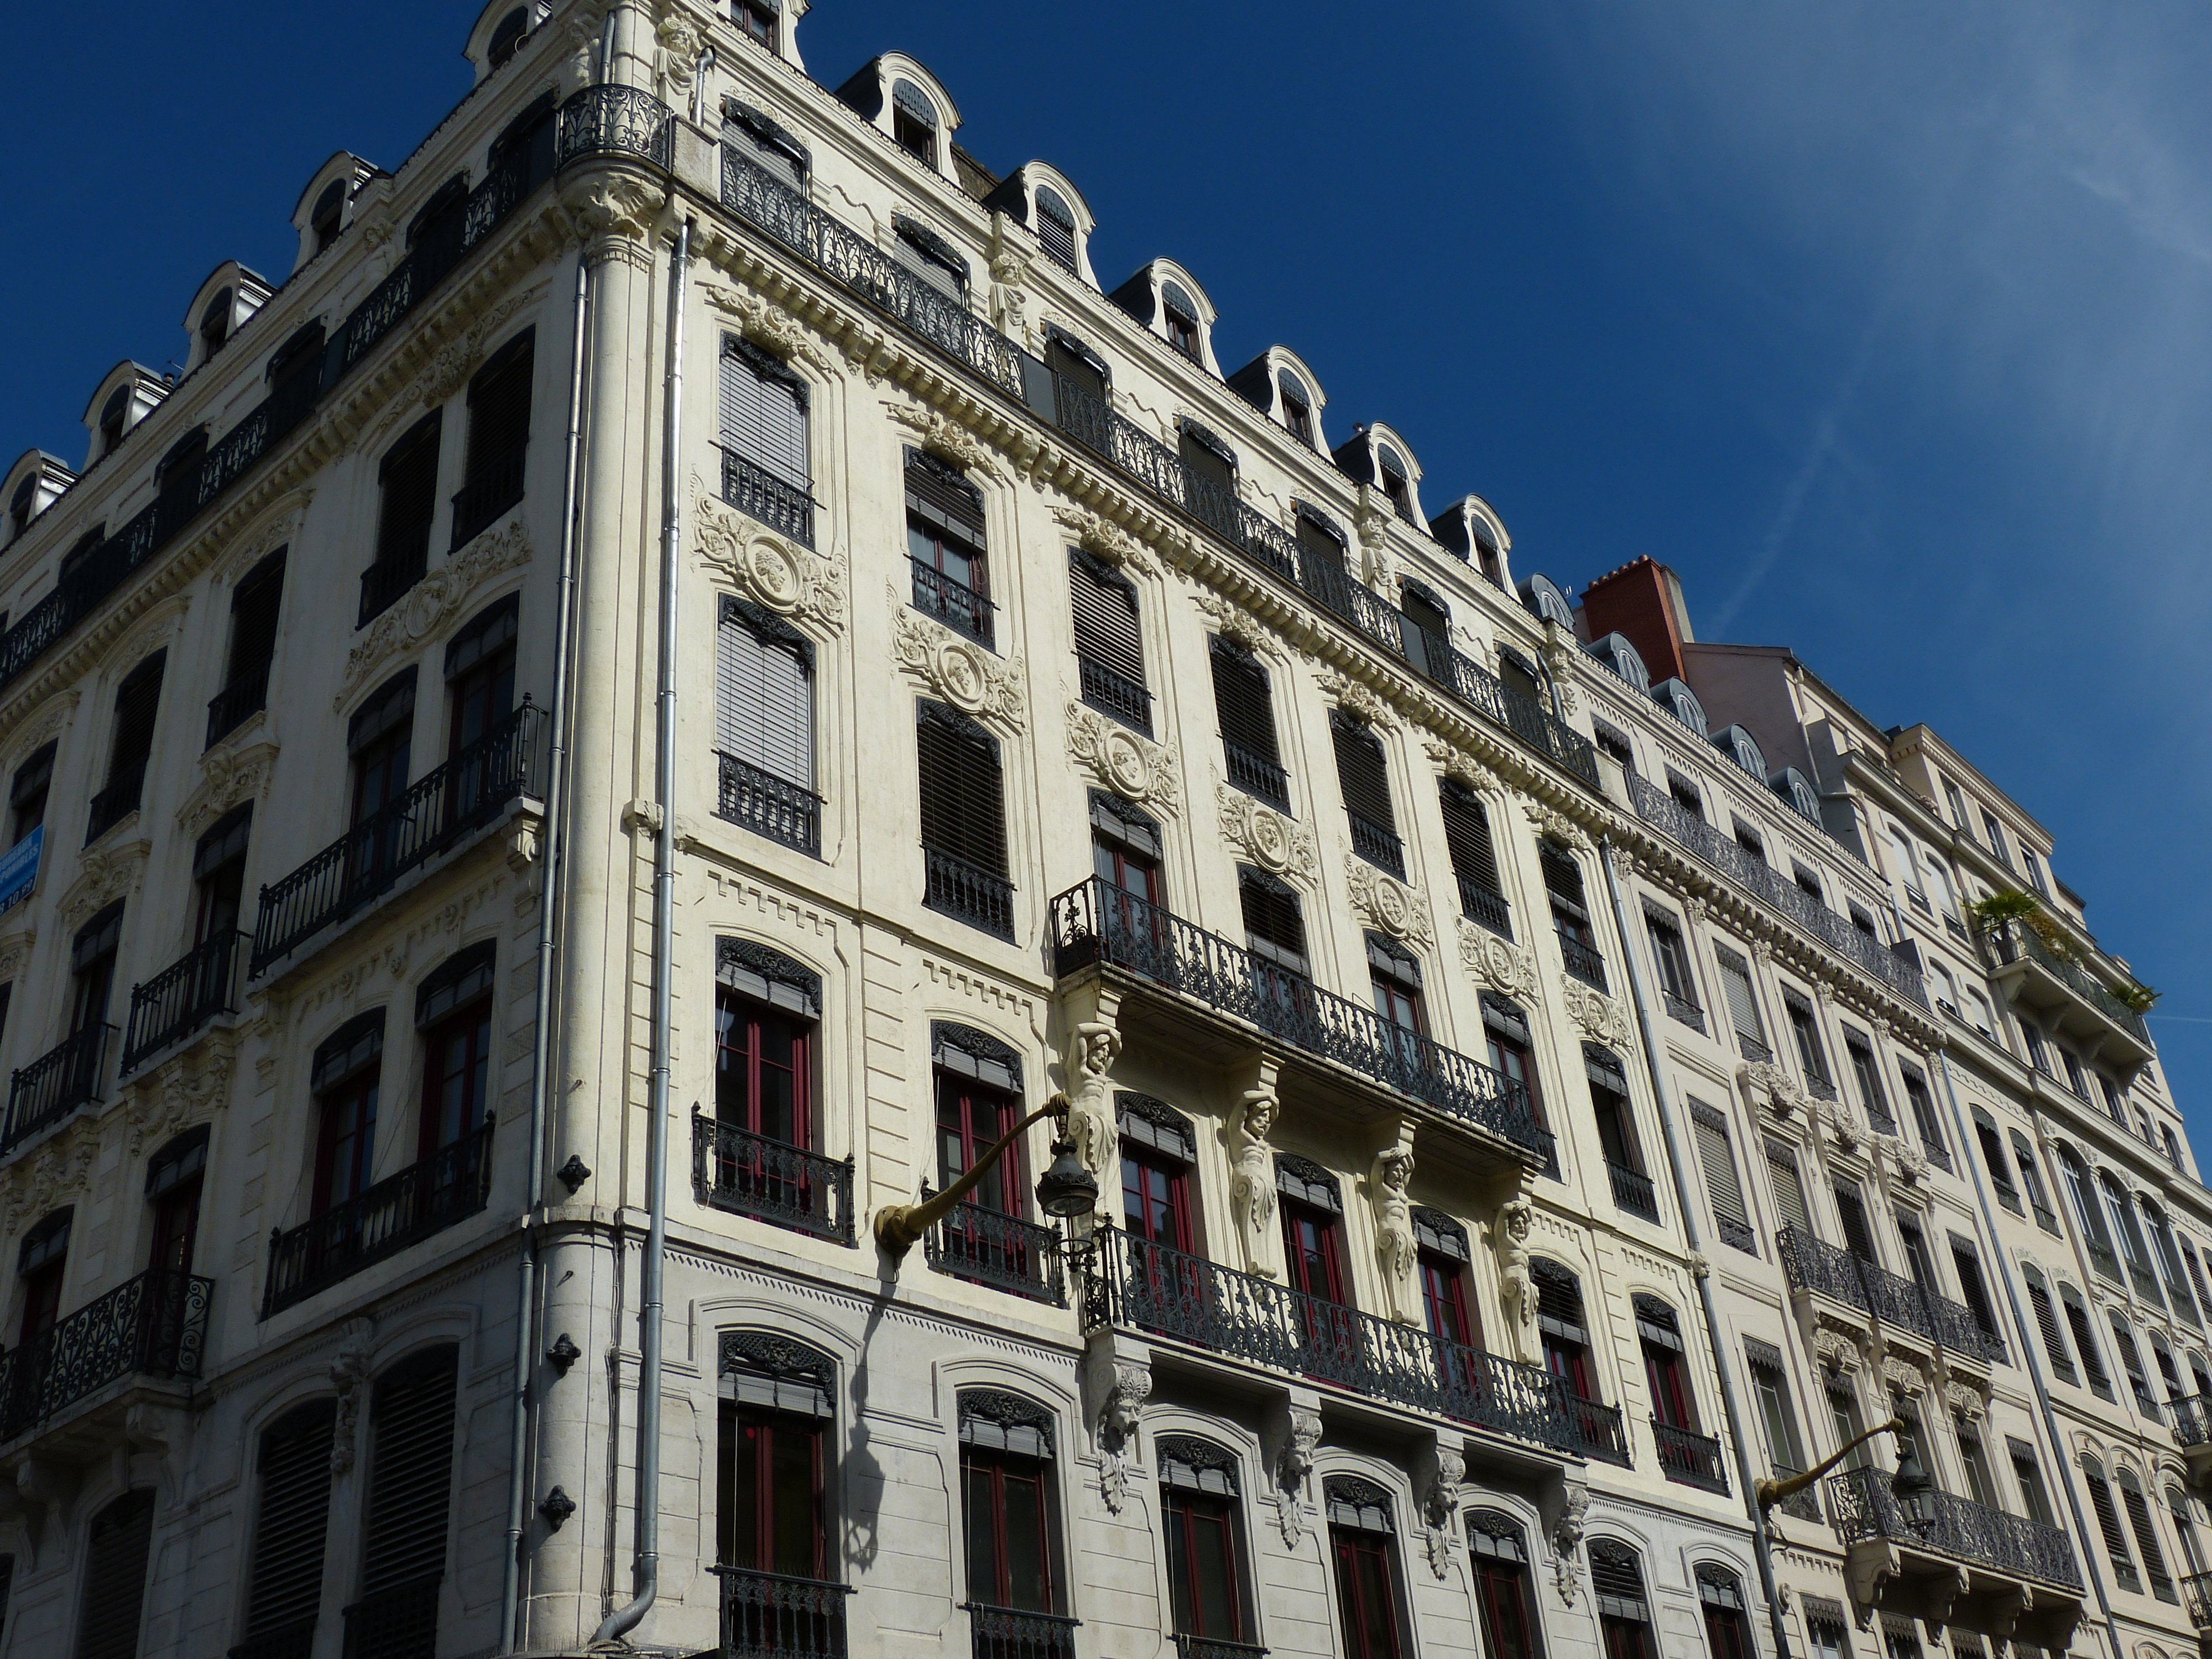
architecture, building, palace, city, cityscape, downtown, france, landmark, facade, tower block, world heritage, old town, unesco, historically, metropolis, lyon, neighbourhood, unesco world heritage site, urban area